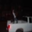
Label: pickup_truck